Solarigraphy

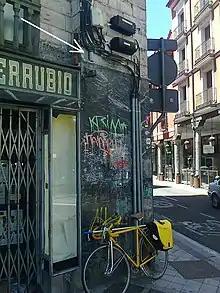
Situation of a solarigraphic camera, a can, stuck to a building to obtain the upper photo

The key to the technique is the nature of photographic paper that darkens by direct light without having to develop it, thus giving the low sensitivity necessary for such long exposures. Although lenses can be used in obtaining solarigraphs with exposure times of a few hours, for longer exposures a pinhole through which the light enters the camera is more convenient, allowing the use of homemade cameras, usually using empty drink cans, film canisters or recycled plastic tubes.